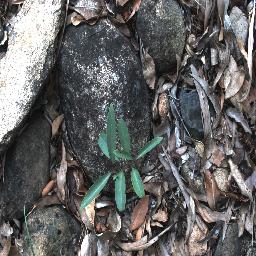
Label: rubber_vine